Affairs of the Heart (TV series)

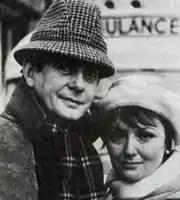

Affairs of the Heart is a British sitcom that aired on ITV from 1983 to 1985. Starring Derek Fowlds, it was written by Paul Daneman. It was made for the ITV network by Granada Television.